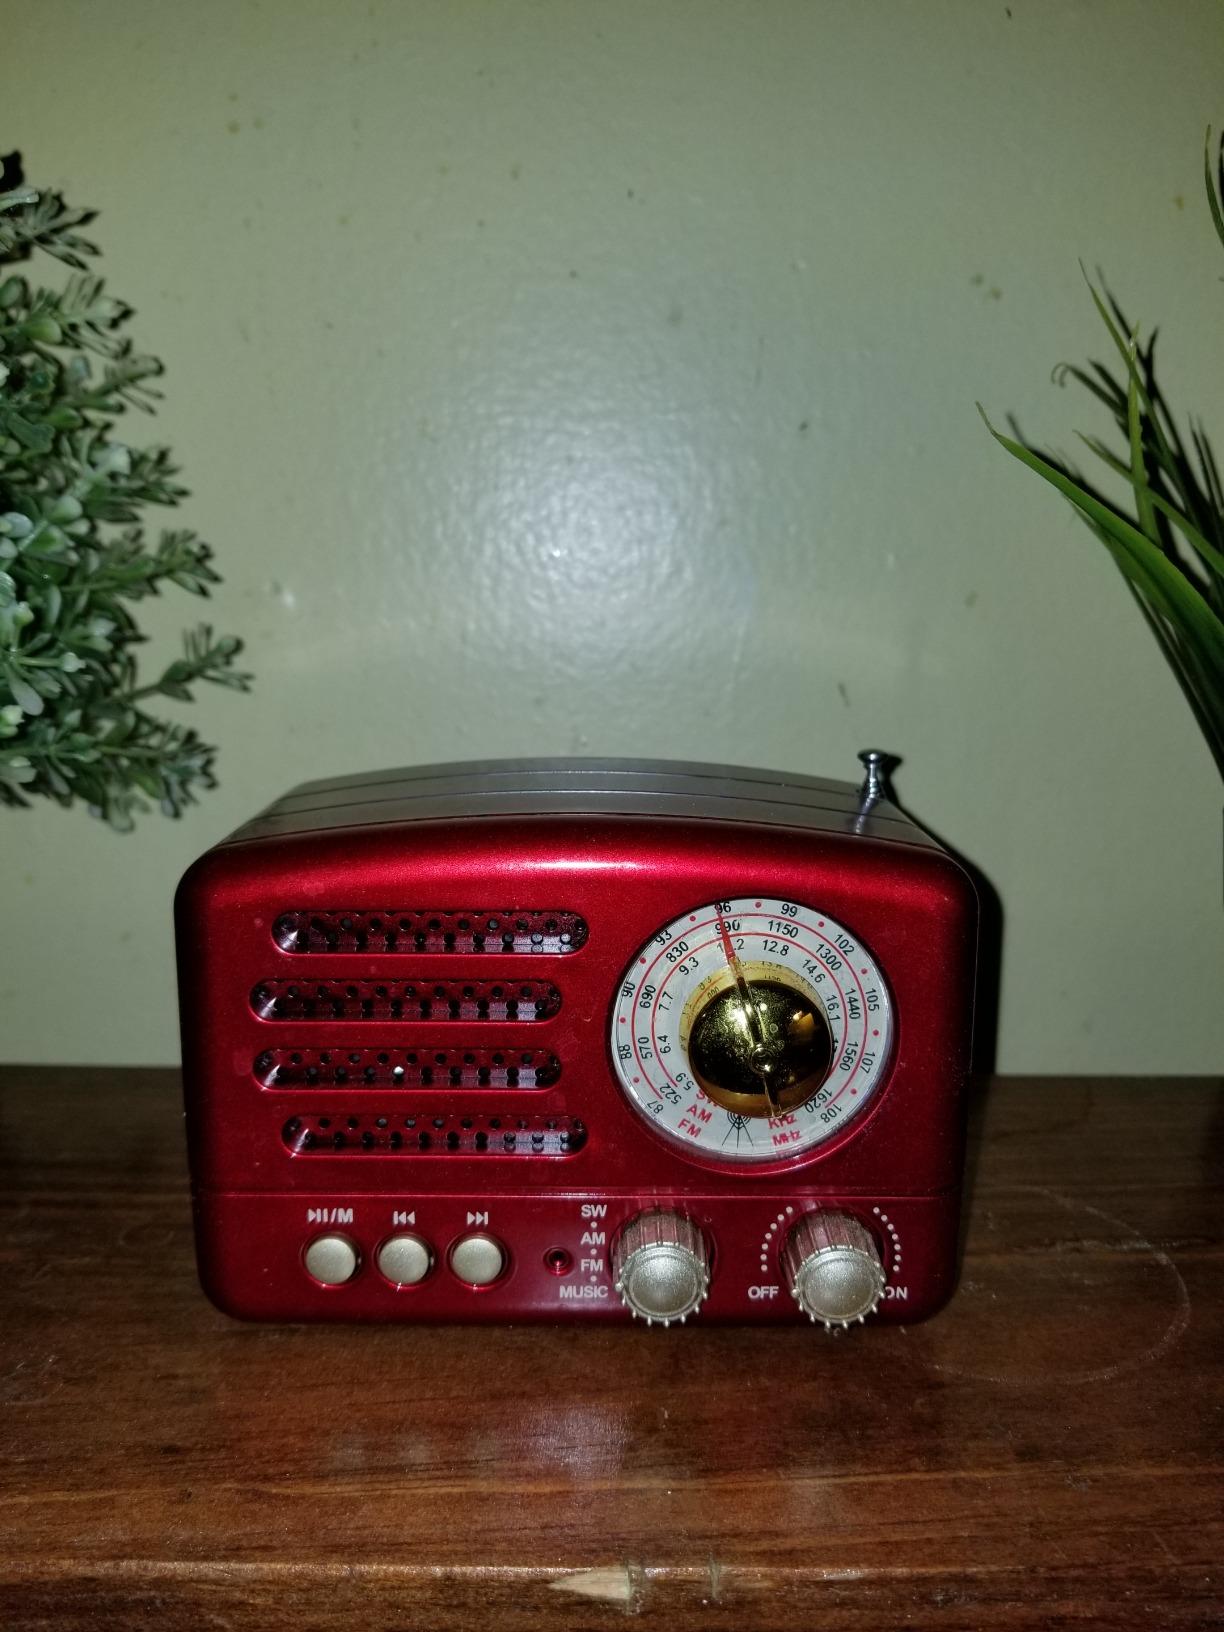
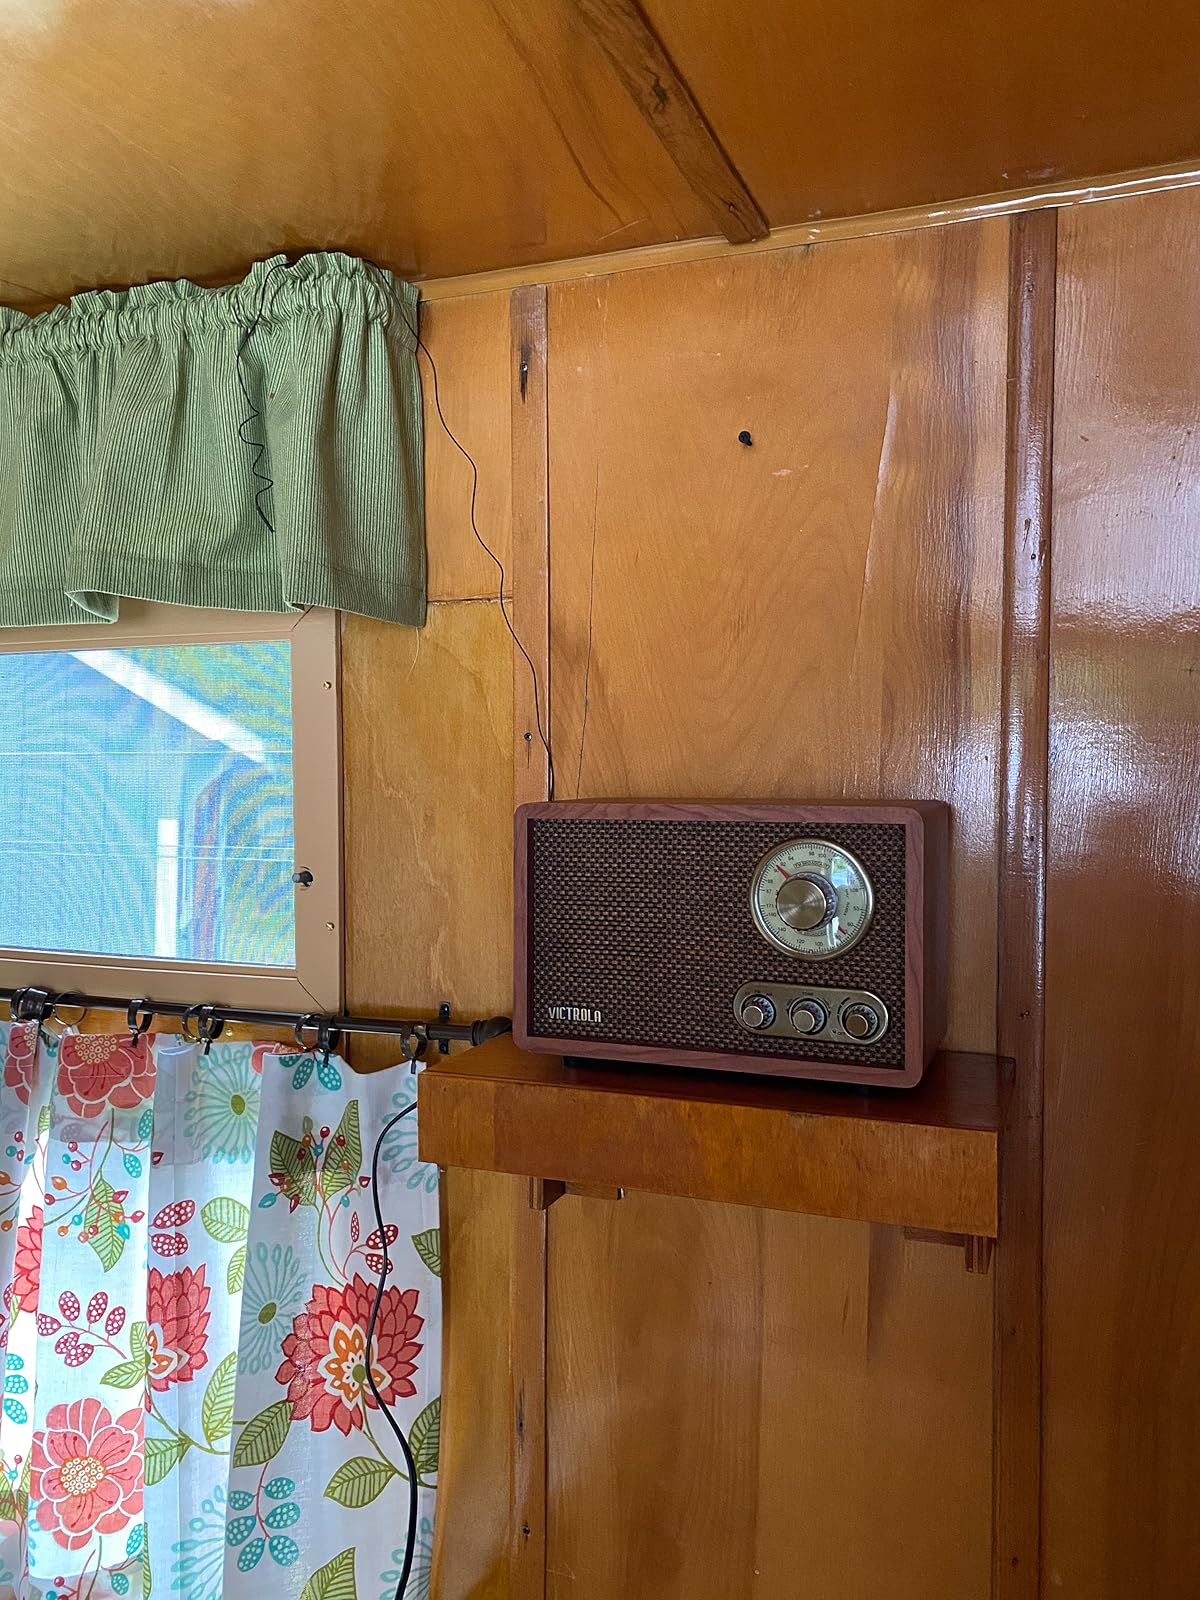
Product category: radio
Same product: no